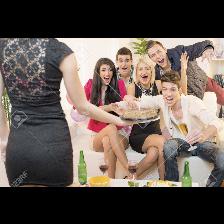
Label: Human